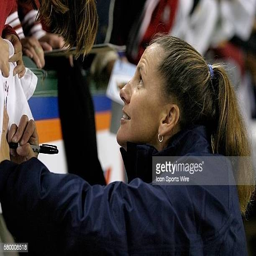
olympic athlete signs an autograph after her last appearance